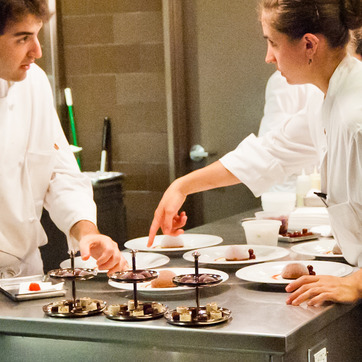
Material: skin